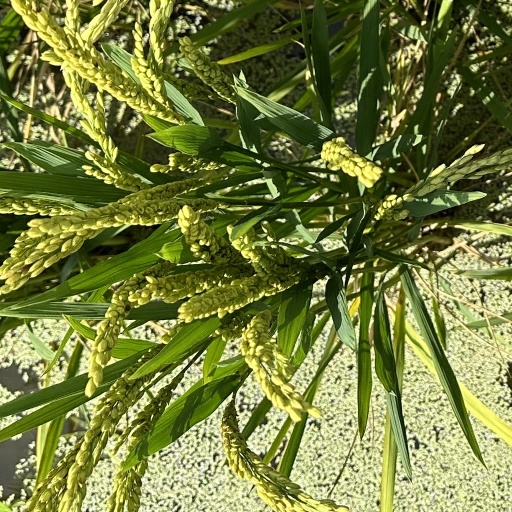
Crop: rice